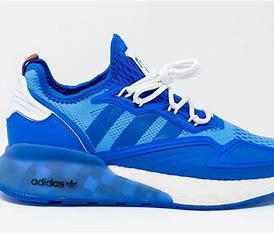
Brand: Adidas
Model: ZX 2K